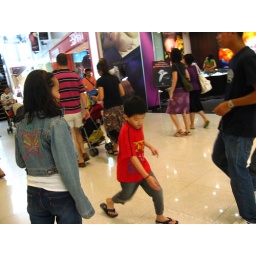
KT's butterfly denim jacket. Kai horses around at VivoCity.